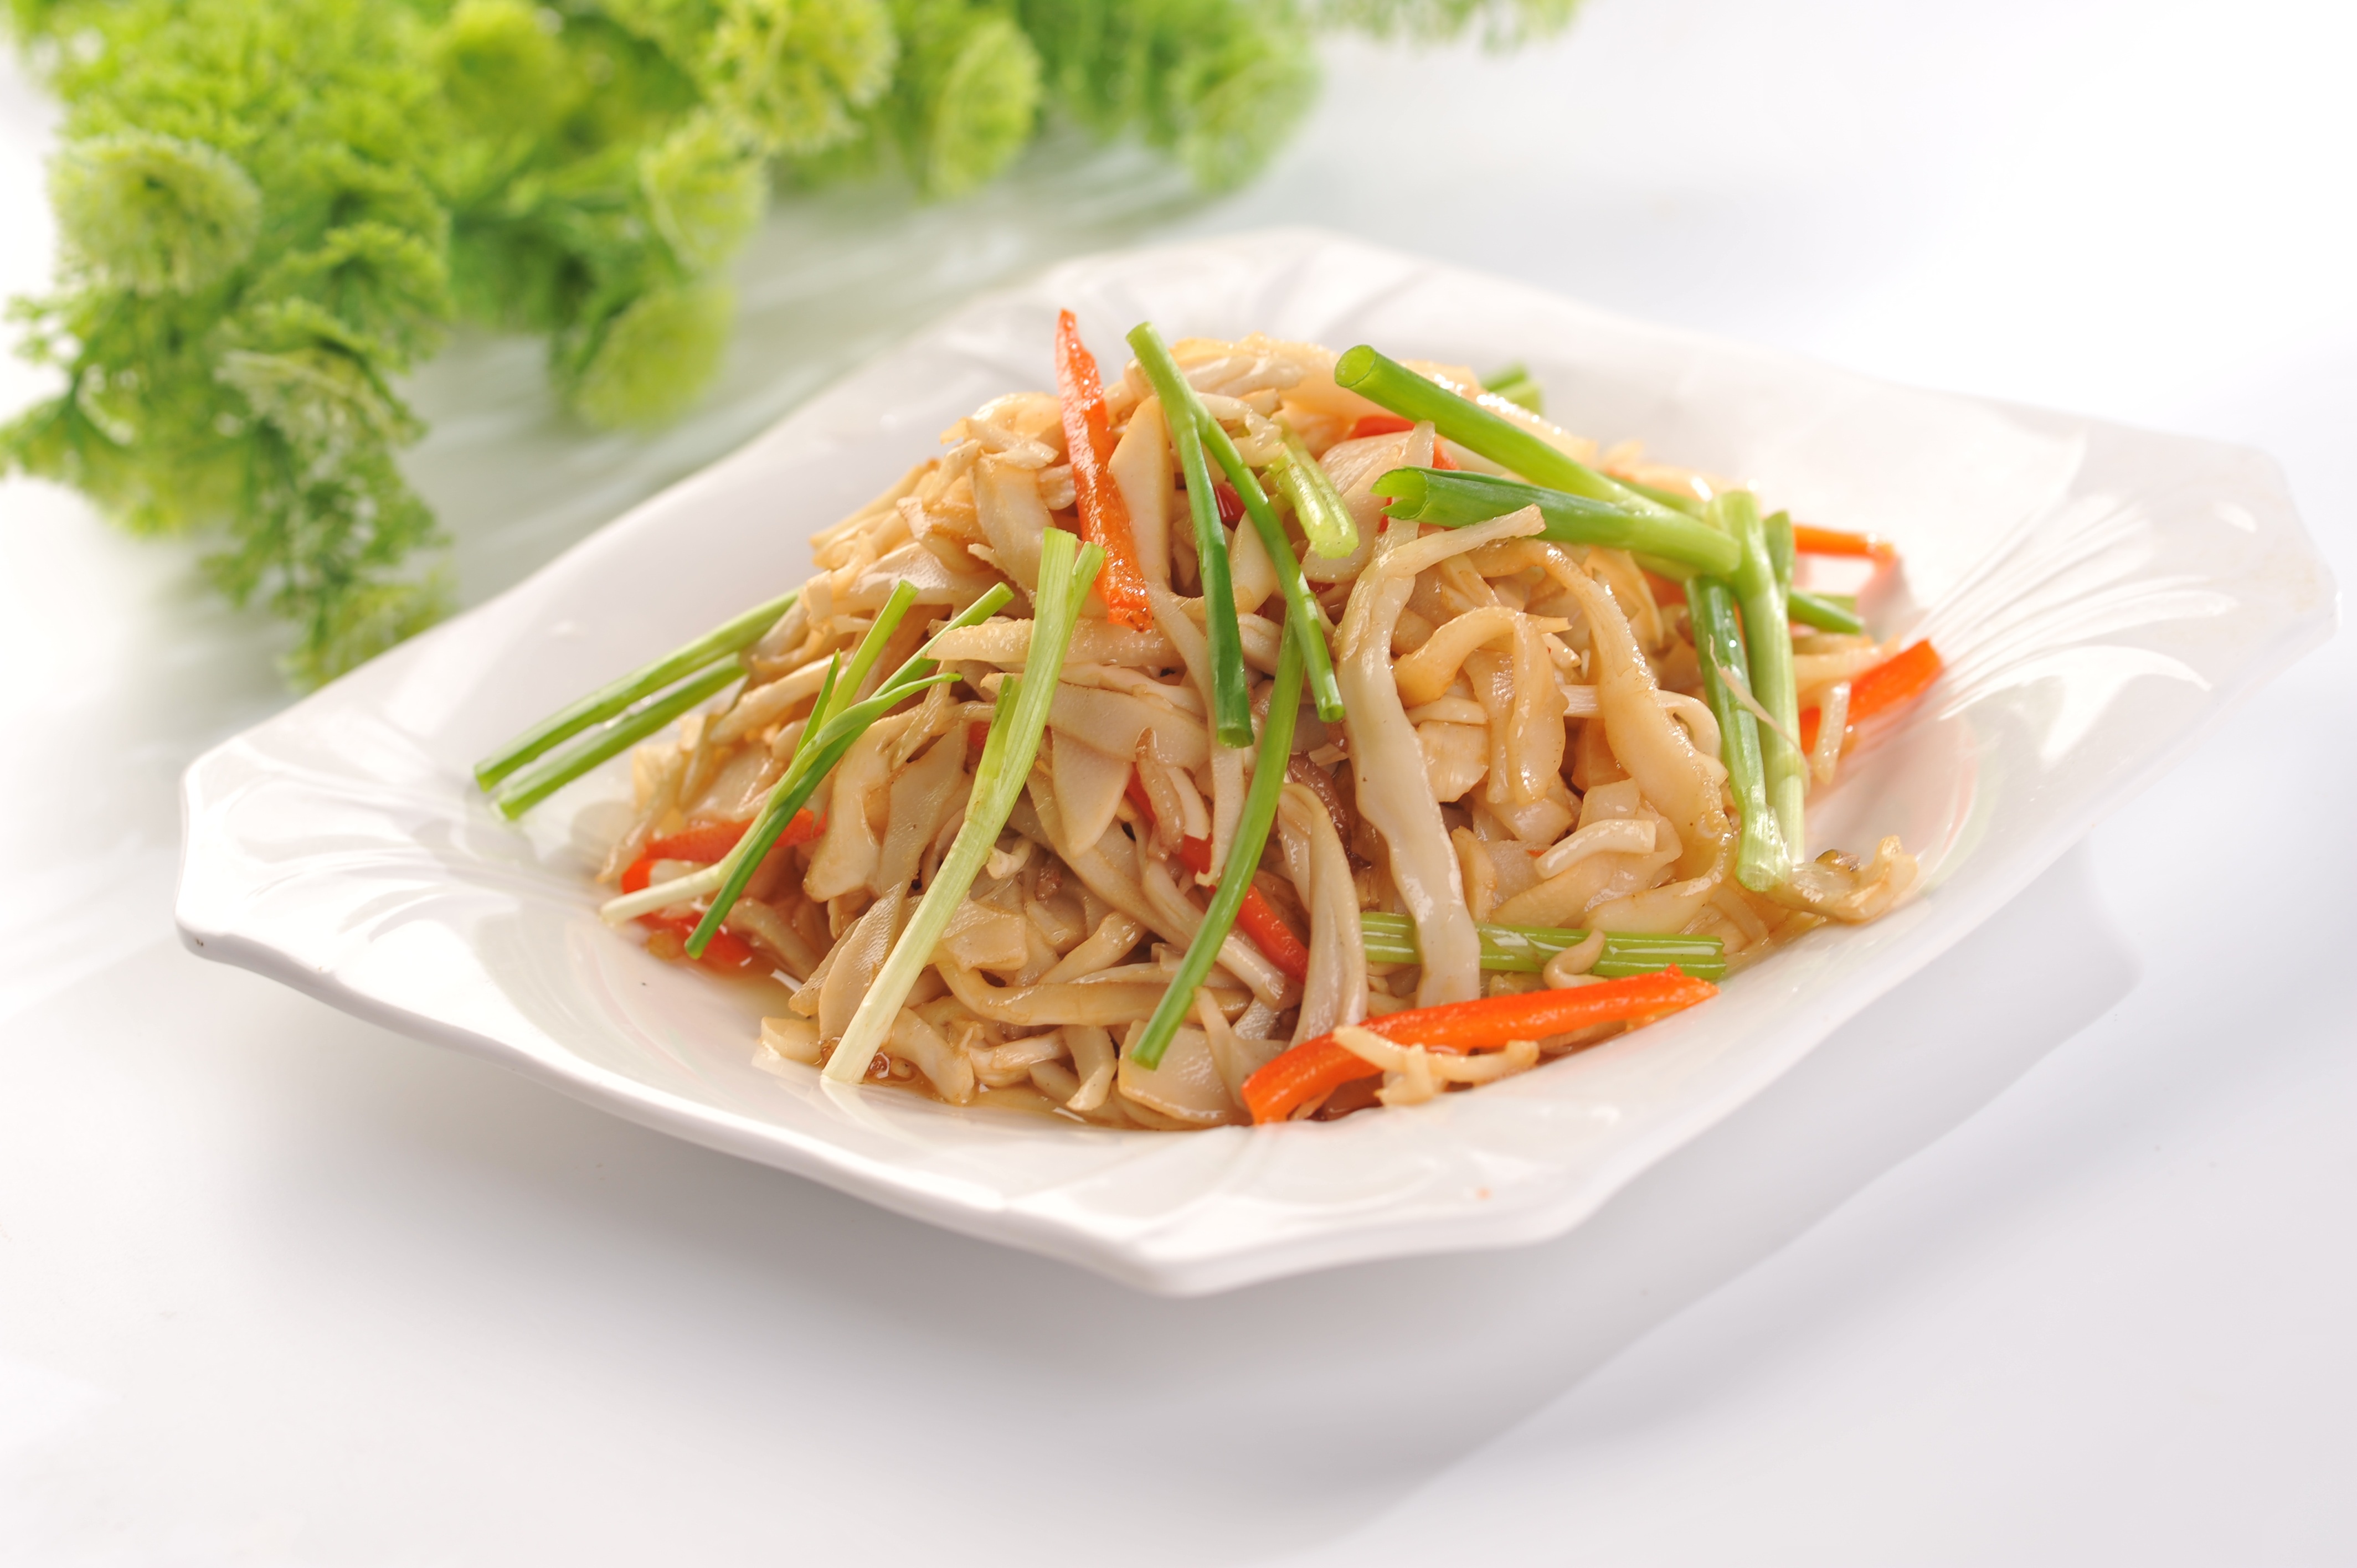
dish, food, salad, produce, asia, fish, breakfast, gourmet, snack, cuisine, noodle, asian food, chives, pad thai, thai food, chinese food, fried rice noodles, shredded carrots, compressed powder, list of delicious, chow mein, cellophane noodles, yakisoba, fried noodles, southeast asian food, green papaya salad